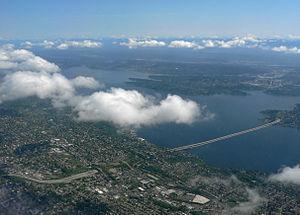
Le lac Washington est le deuxième plus grand lac naturel de l'État de Washington aux États-Unis après le lac Chelan et le plus grand du comté de King. Il est bordé des villes de Seattle à l'ouest, Bellevue et Kirkland à l'est, Renton au sud et Kenmore au nord. L'île Mercer se trouve dans sa partie sud. Il est alimenté par la rivière Sammamish à l'extrême nord et Cedar au sud.
Ce qui suit est la liste des Historic Civil Engineering Landmarks, c'est-à-dire la liste des monuments historiques de génie civil, établie aux États-Unis par l' American Society of Civil Engineers depuis qu'elle a commencé le programme en 1964. Cette désignation est accordée à des projets, des structures et des sites situés aux États-Unis et dans le reste du monde. À compter de 2013, il y a plus de 260 éléments dans cette liste.